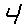
Label: 4